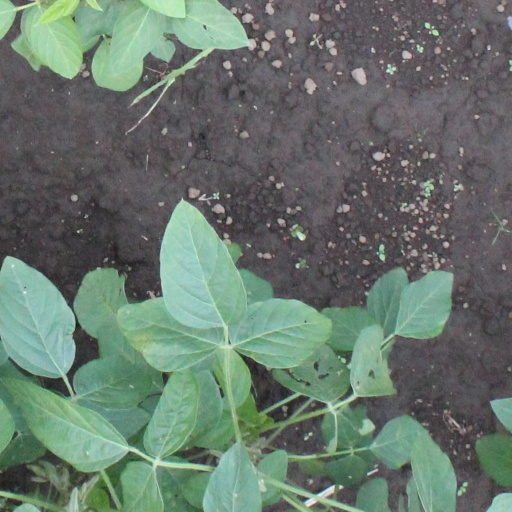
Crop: soybean